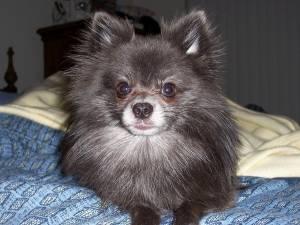
Breed: pomeranian